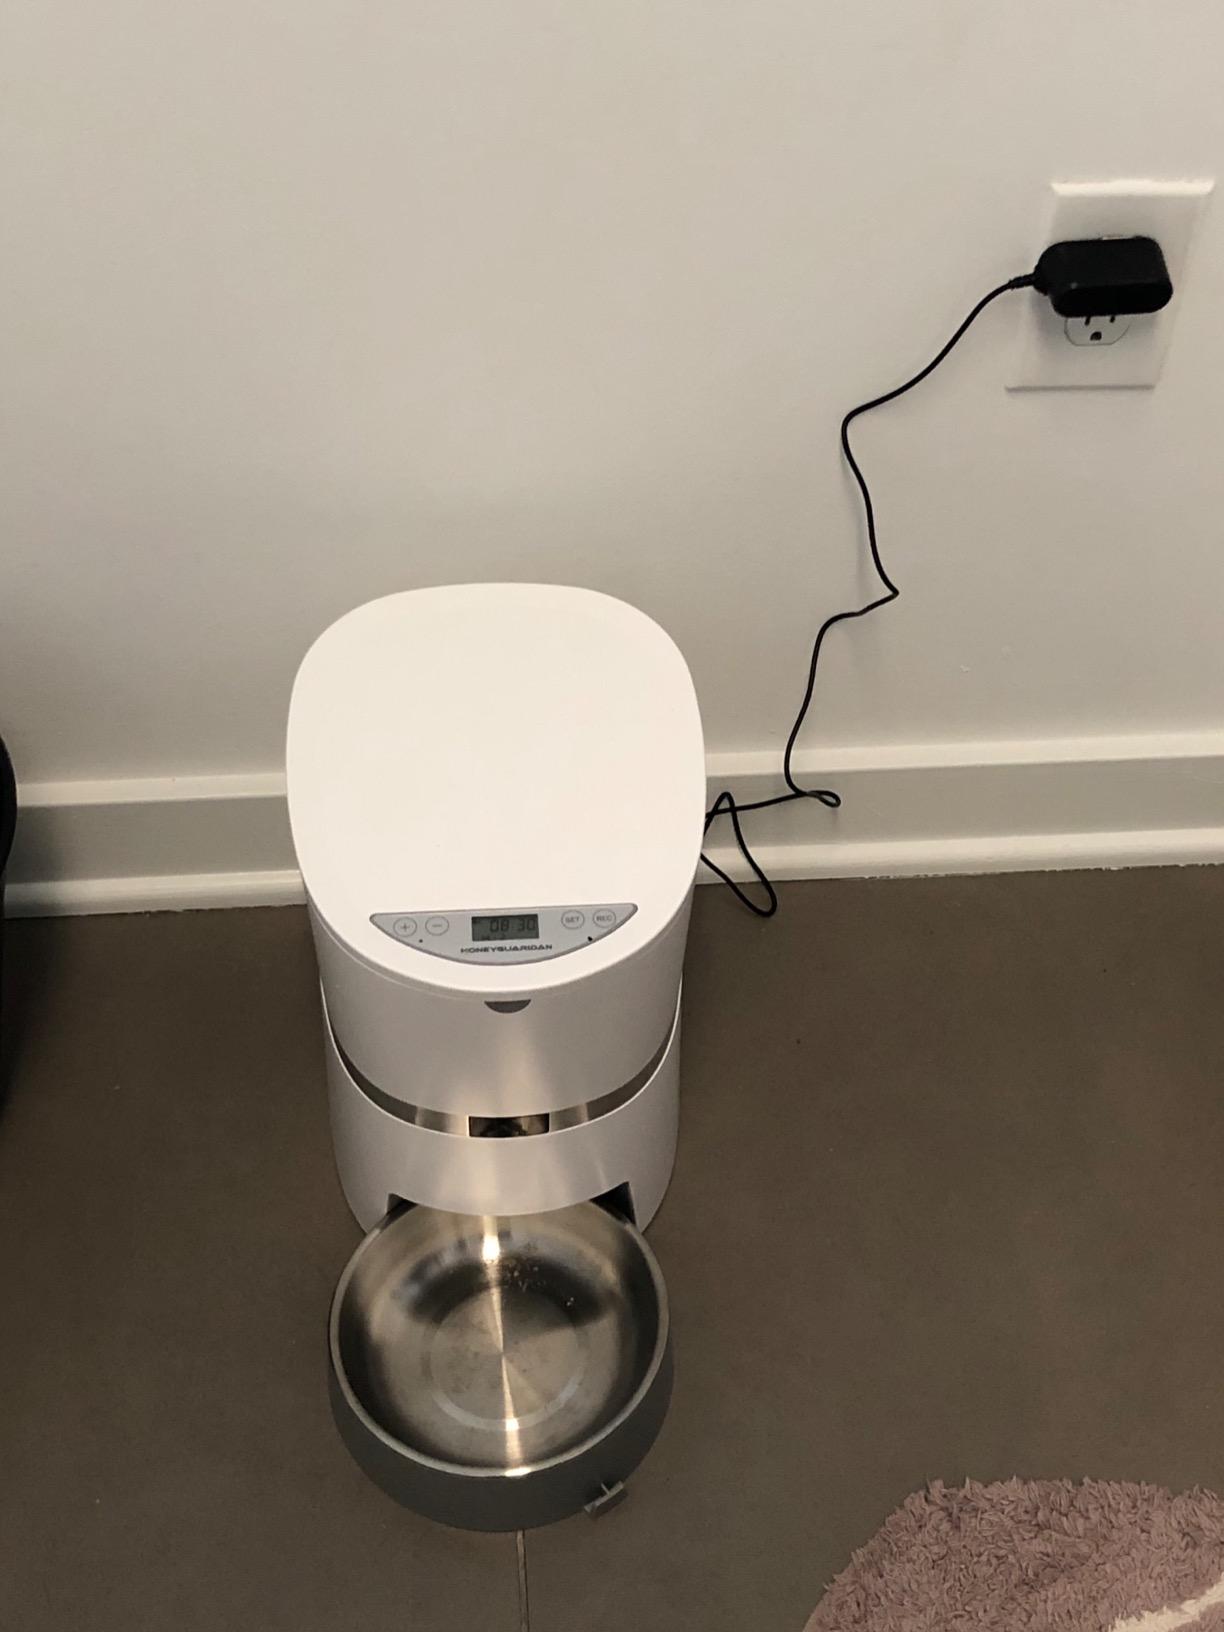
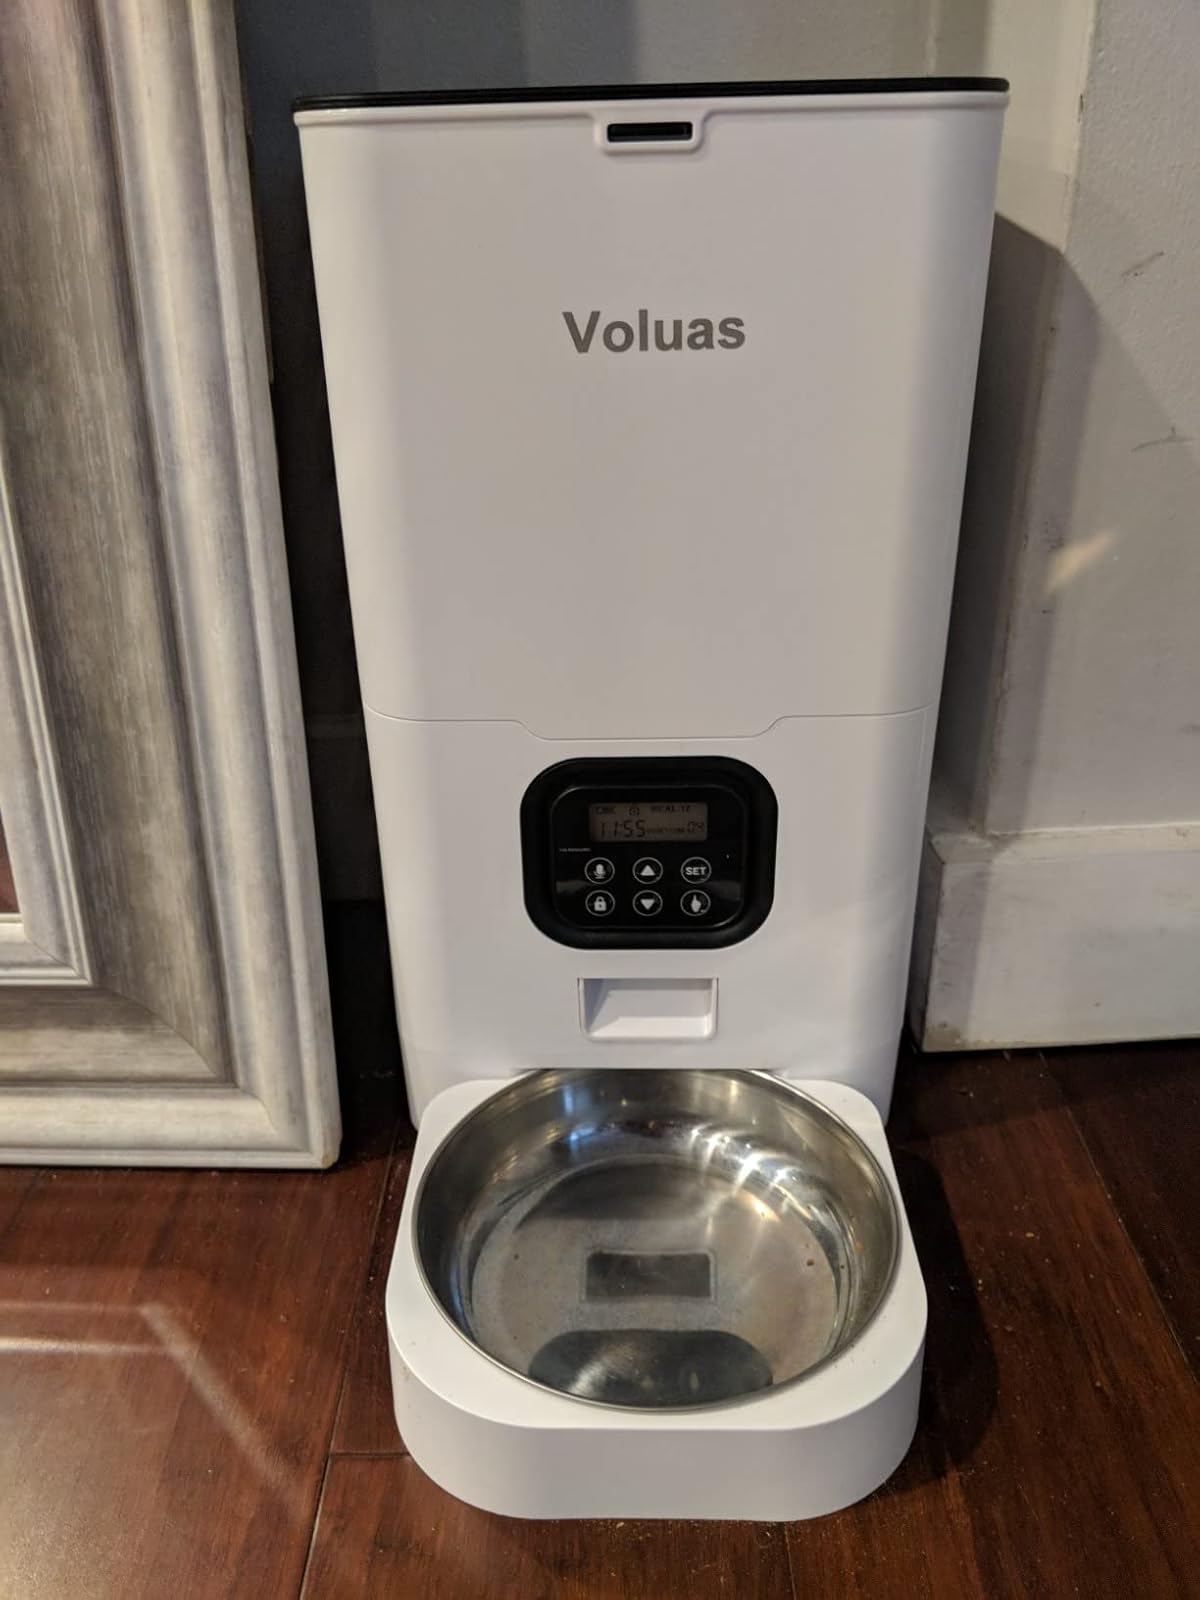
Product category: items_feeder
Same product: no